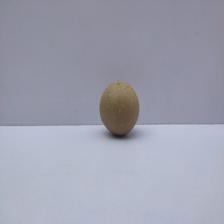
Size: Small